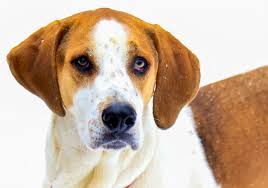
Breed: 223-n000074-English_foxhound